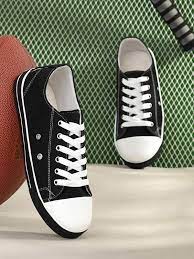
Label: Sneaker